National Benzole

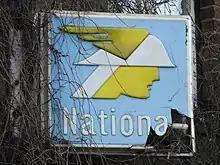
Mr Mercury sign of a former National petrol station at Friskney, Lincolnshire

The now famous 50/50 blend became a resounding success. To sustain the success, an imaginative advertising campaign was developed, and in 1928, Mr Mercury – startlingly naked – leapt for the first time from the pages of the national newspapers.